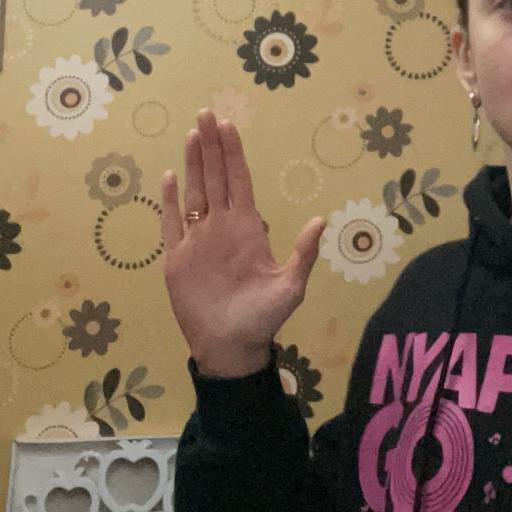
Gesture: stop